Public services in Toronto

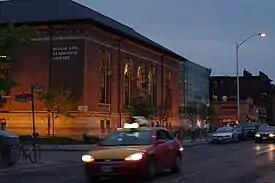
The Bloor and Gladstone branch of the Toronto Public Library, a public service operated by the City of Toronto government.

Public services in Toronto are funded by municipal property taxes, financial transfers from the Government of Ontario and Government of Canada, or are operated and financed by the higher-level governments. Funding for services provided by the municipal government is determined by a vote of the Toronto City Council in favour of the year's proposed operating budget.